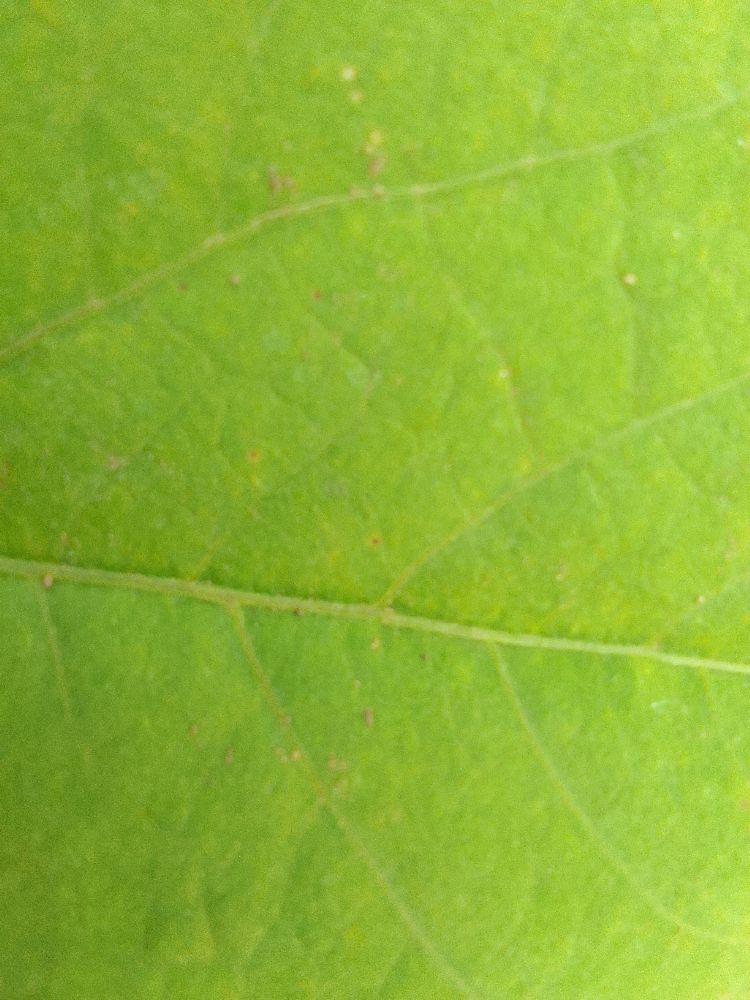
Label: healthy